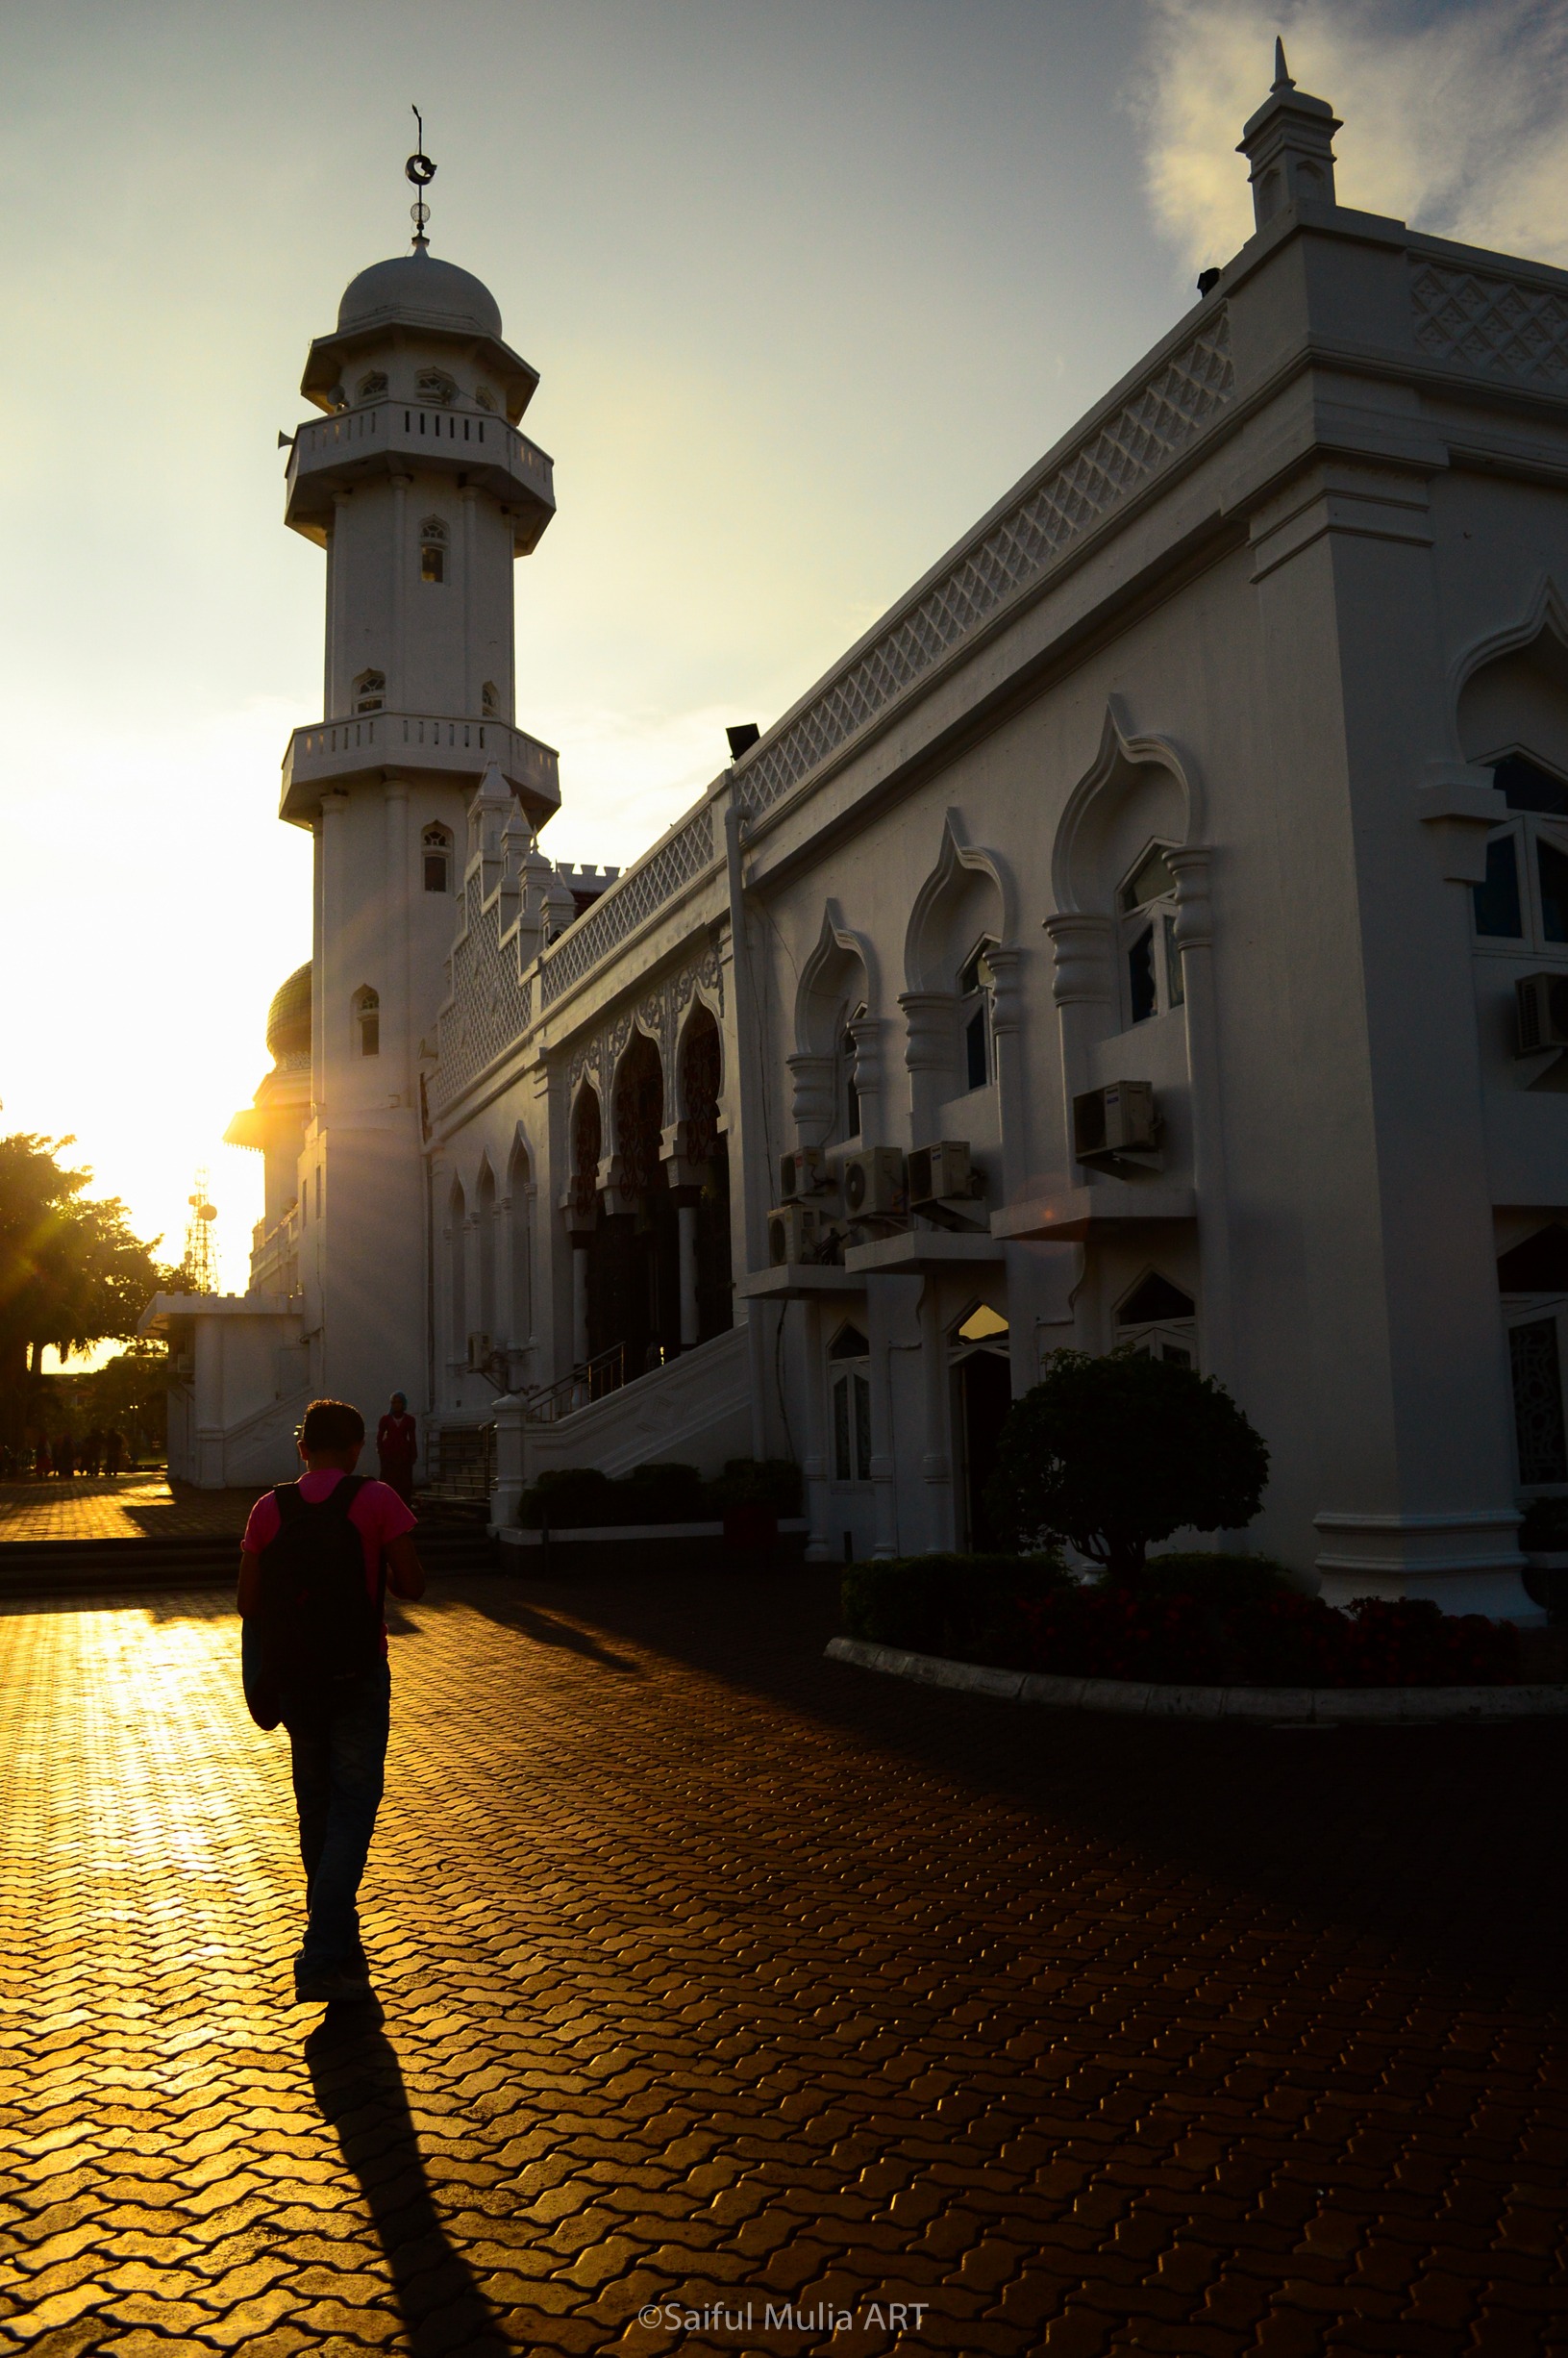
architecture, sunset, night, morning, building, dusk, evening, reflection, tower, religion, landmark, religious, mosque, islam, heritage, minaret, muslim, islamic, banda aceh